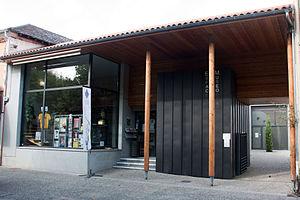
Maubourguet est une commune française située dans le département des Hautes-Pyrénées, en région Occitanie.